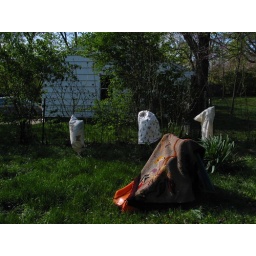
small trees in pillow cases